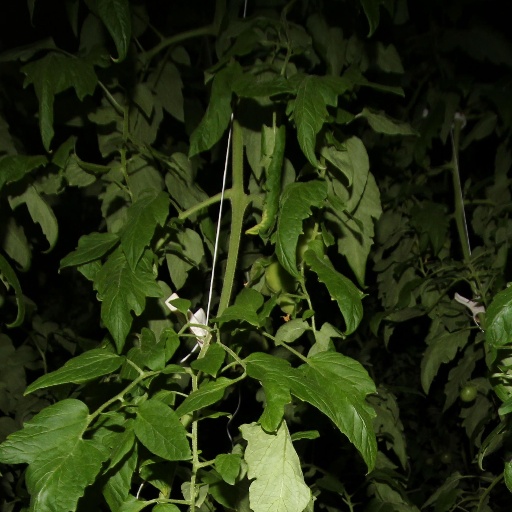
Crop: tomato